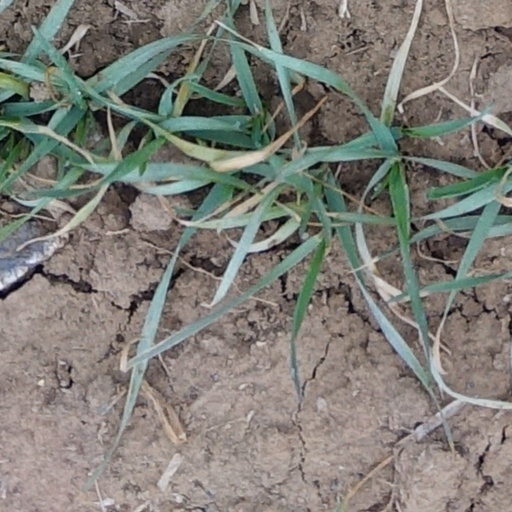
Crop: wheat